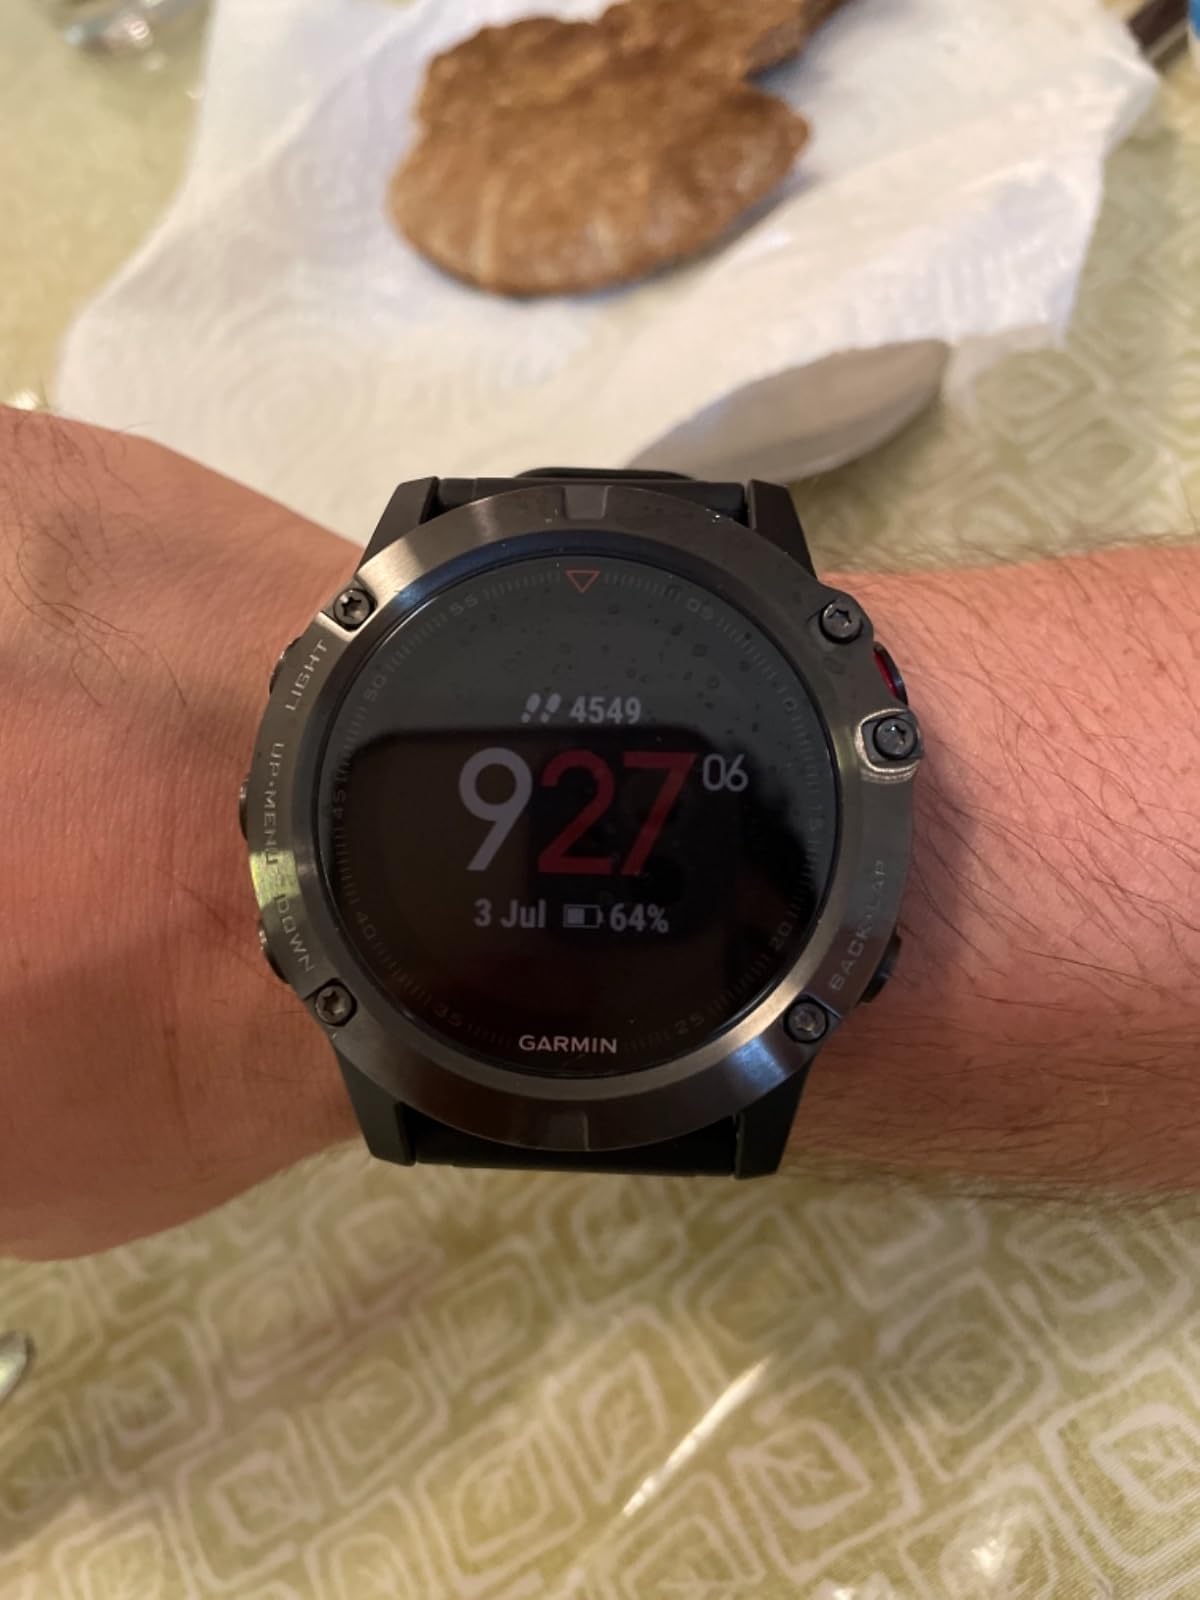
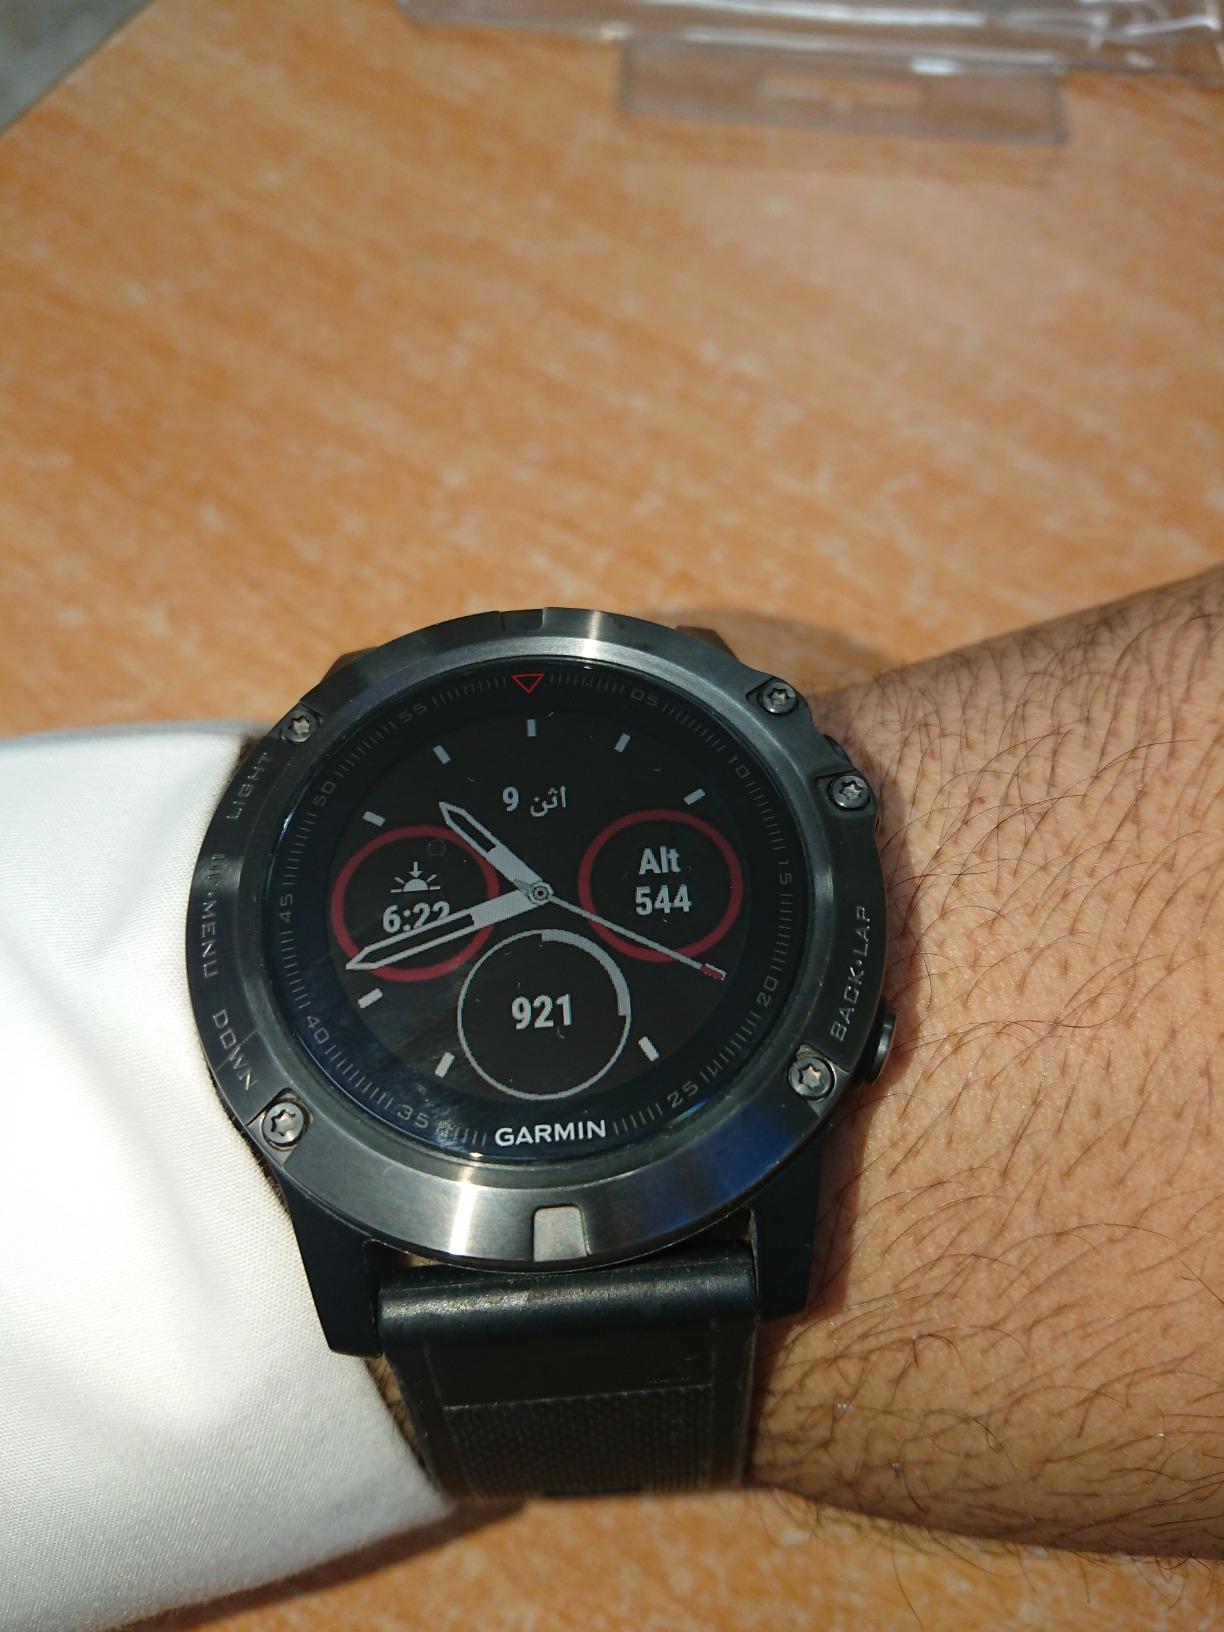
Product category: smartwatch
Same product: yes